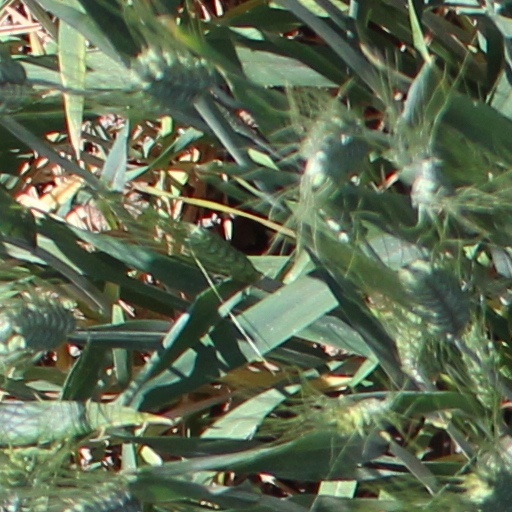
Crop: wheat